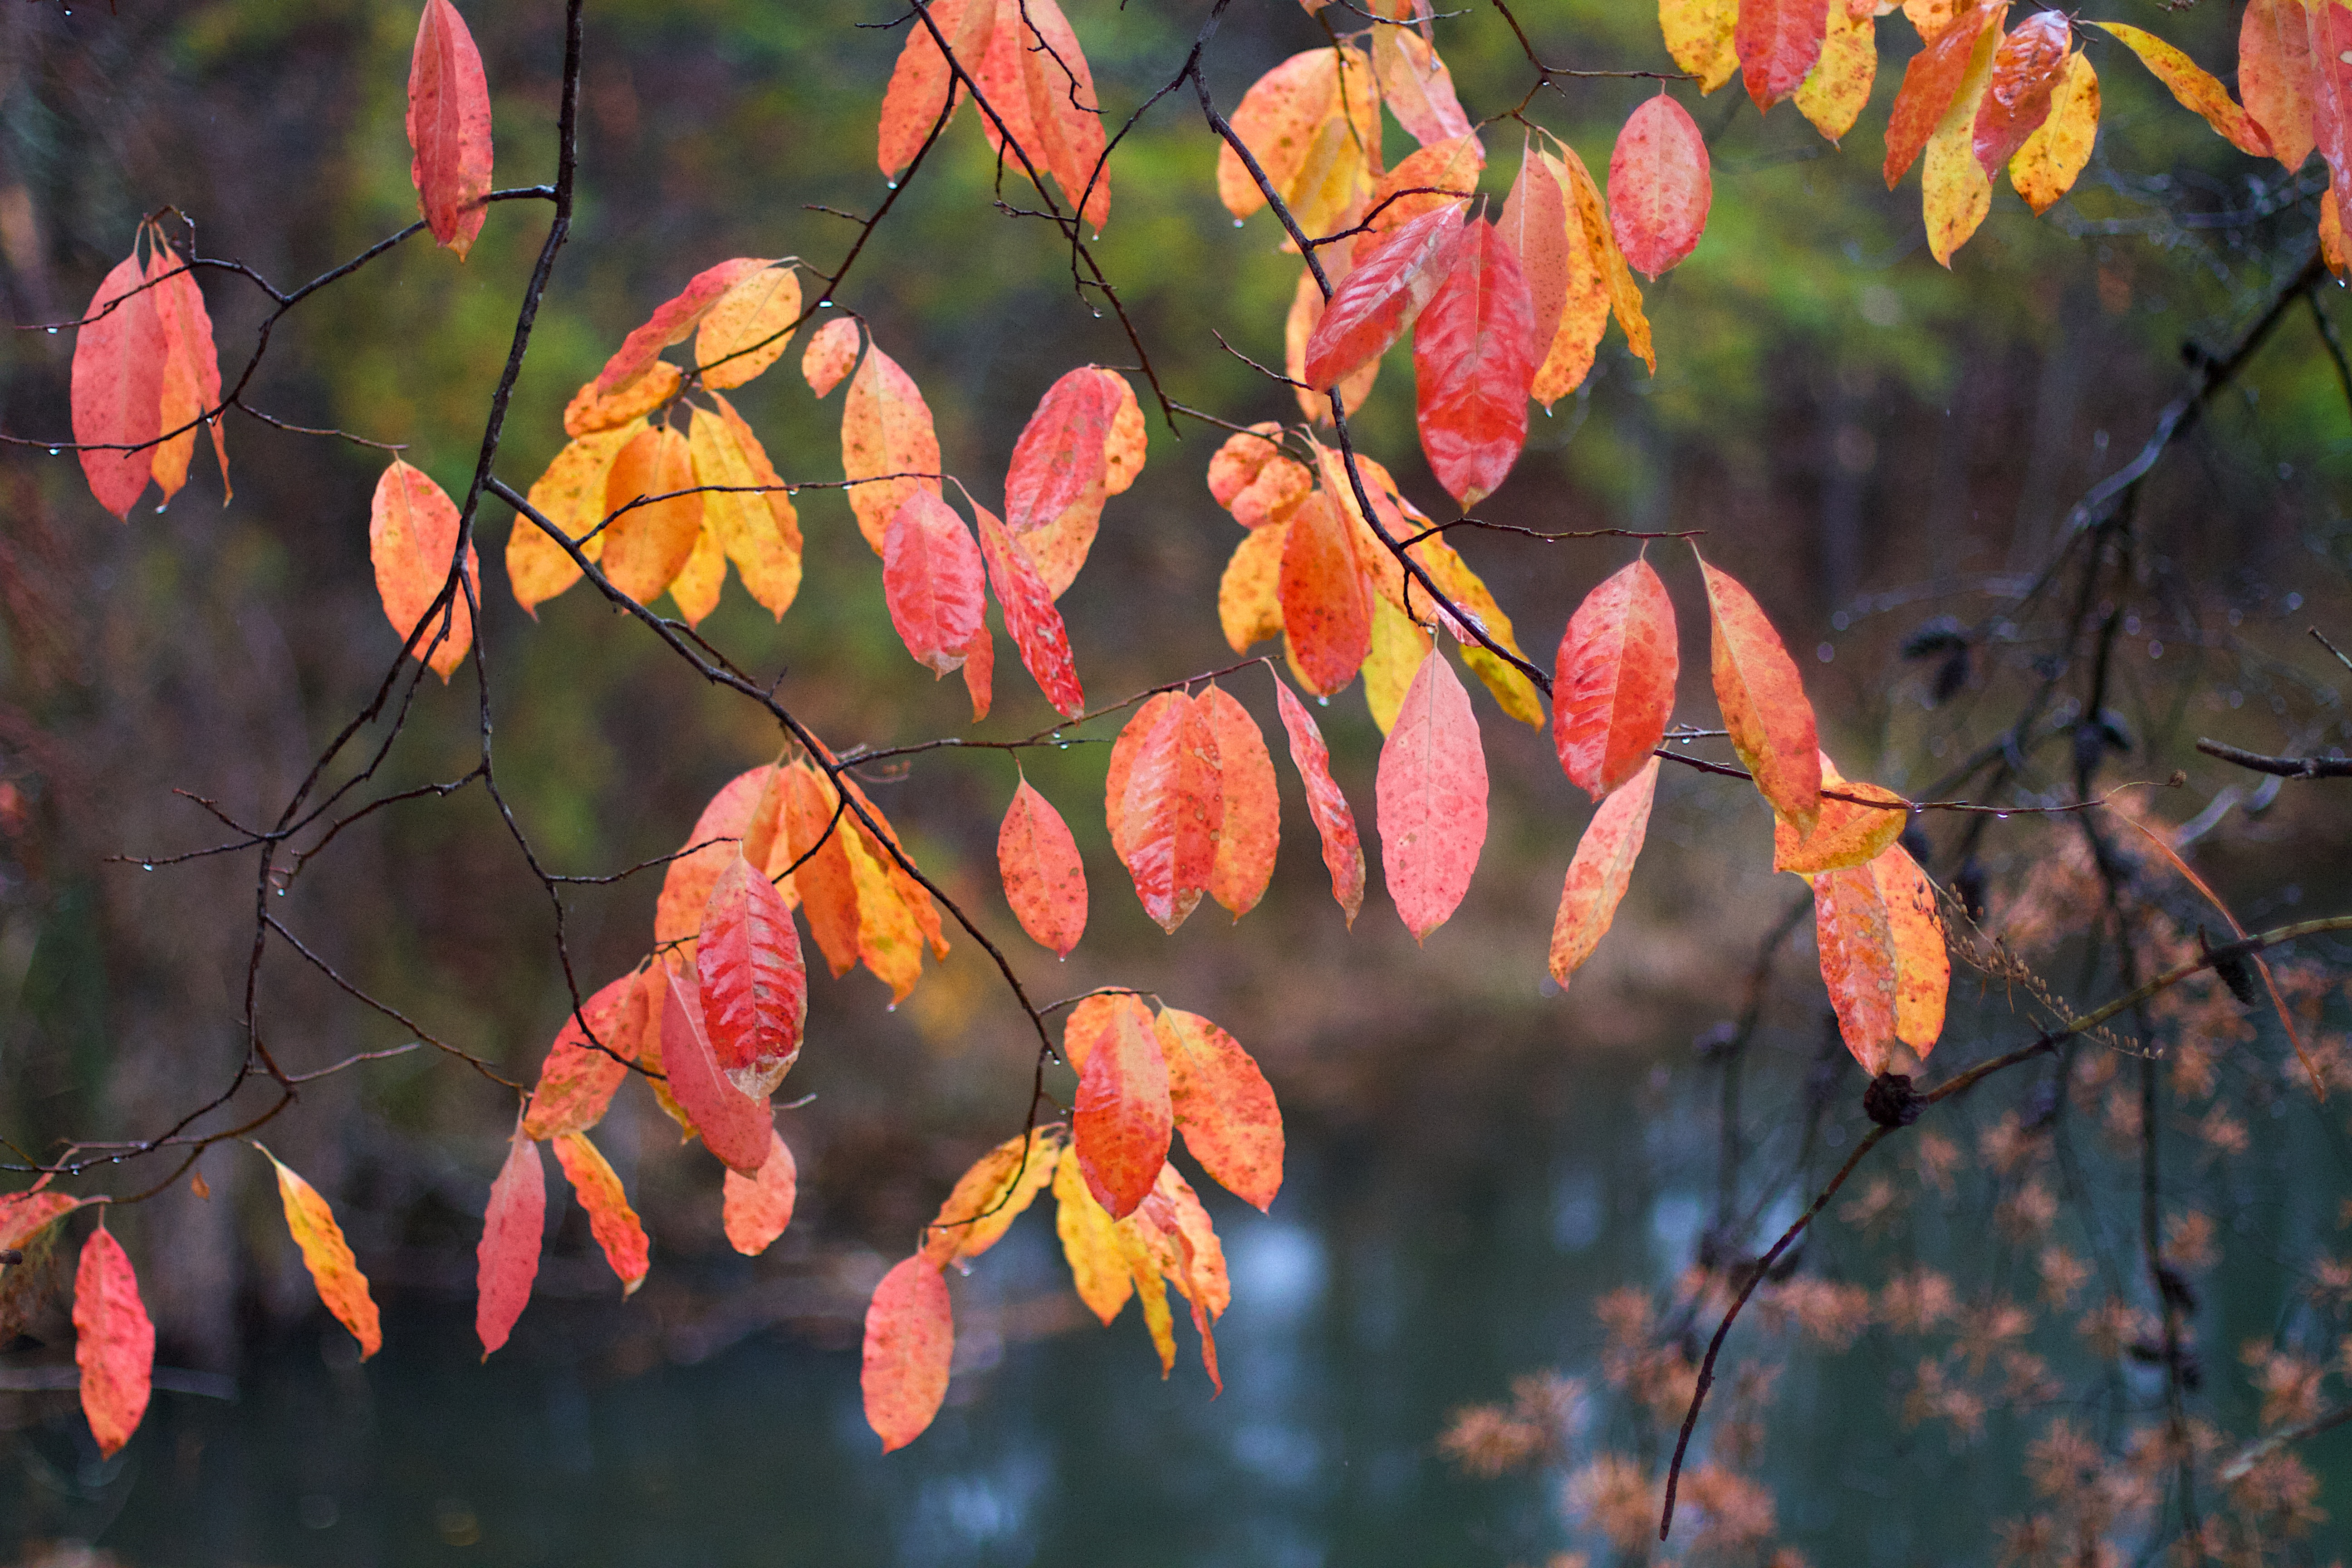
tree, nature, branch, plant, sunlight, leaf, flower, red, autumn, botany, flora, season, maple tree, leaves, shrub, deciduous, flowering plant, woody plant, land plant